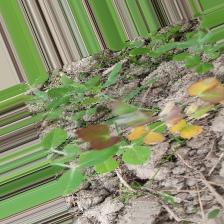
Label: Ascochyta blight